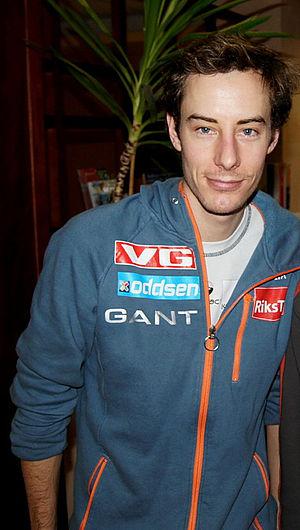
Ole Marius Ingvaldsen est un sauteur à ski norvégien.